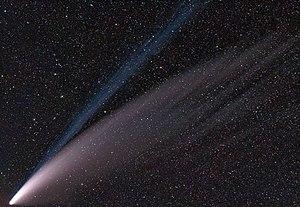
Cette page présente une chronologie de l'année 2020 dans le domaine de l'astronomie.
C/2020 F3 (NEOWISE) est une comète rétrograde découverte le 27 mars 2020 par le télescope spatial NEOWISE.
Le 23 juillet est le 204ᵉ jour de l'année du calendrier grégorien ; le 205ᵉ, en cas d'année bissextile. Il reste 161 jours avant la fin de l'année.